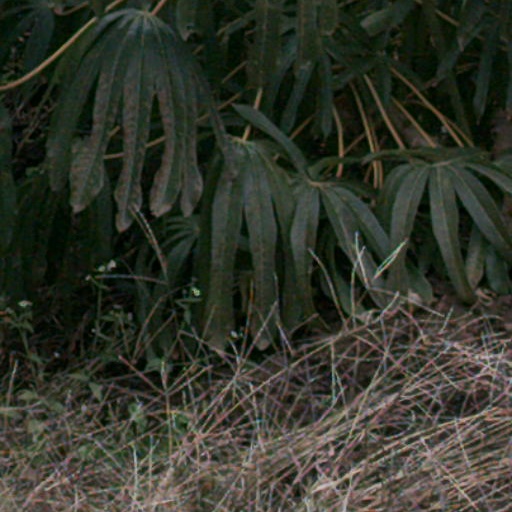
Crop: cassava